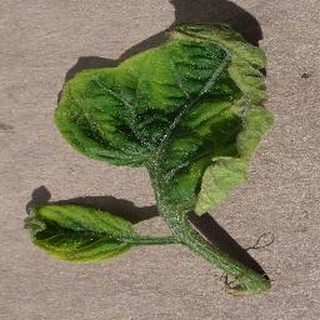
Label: tomato_yellow_leaf_curl_virus